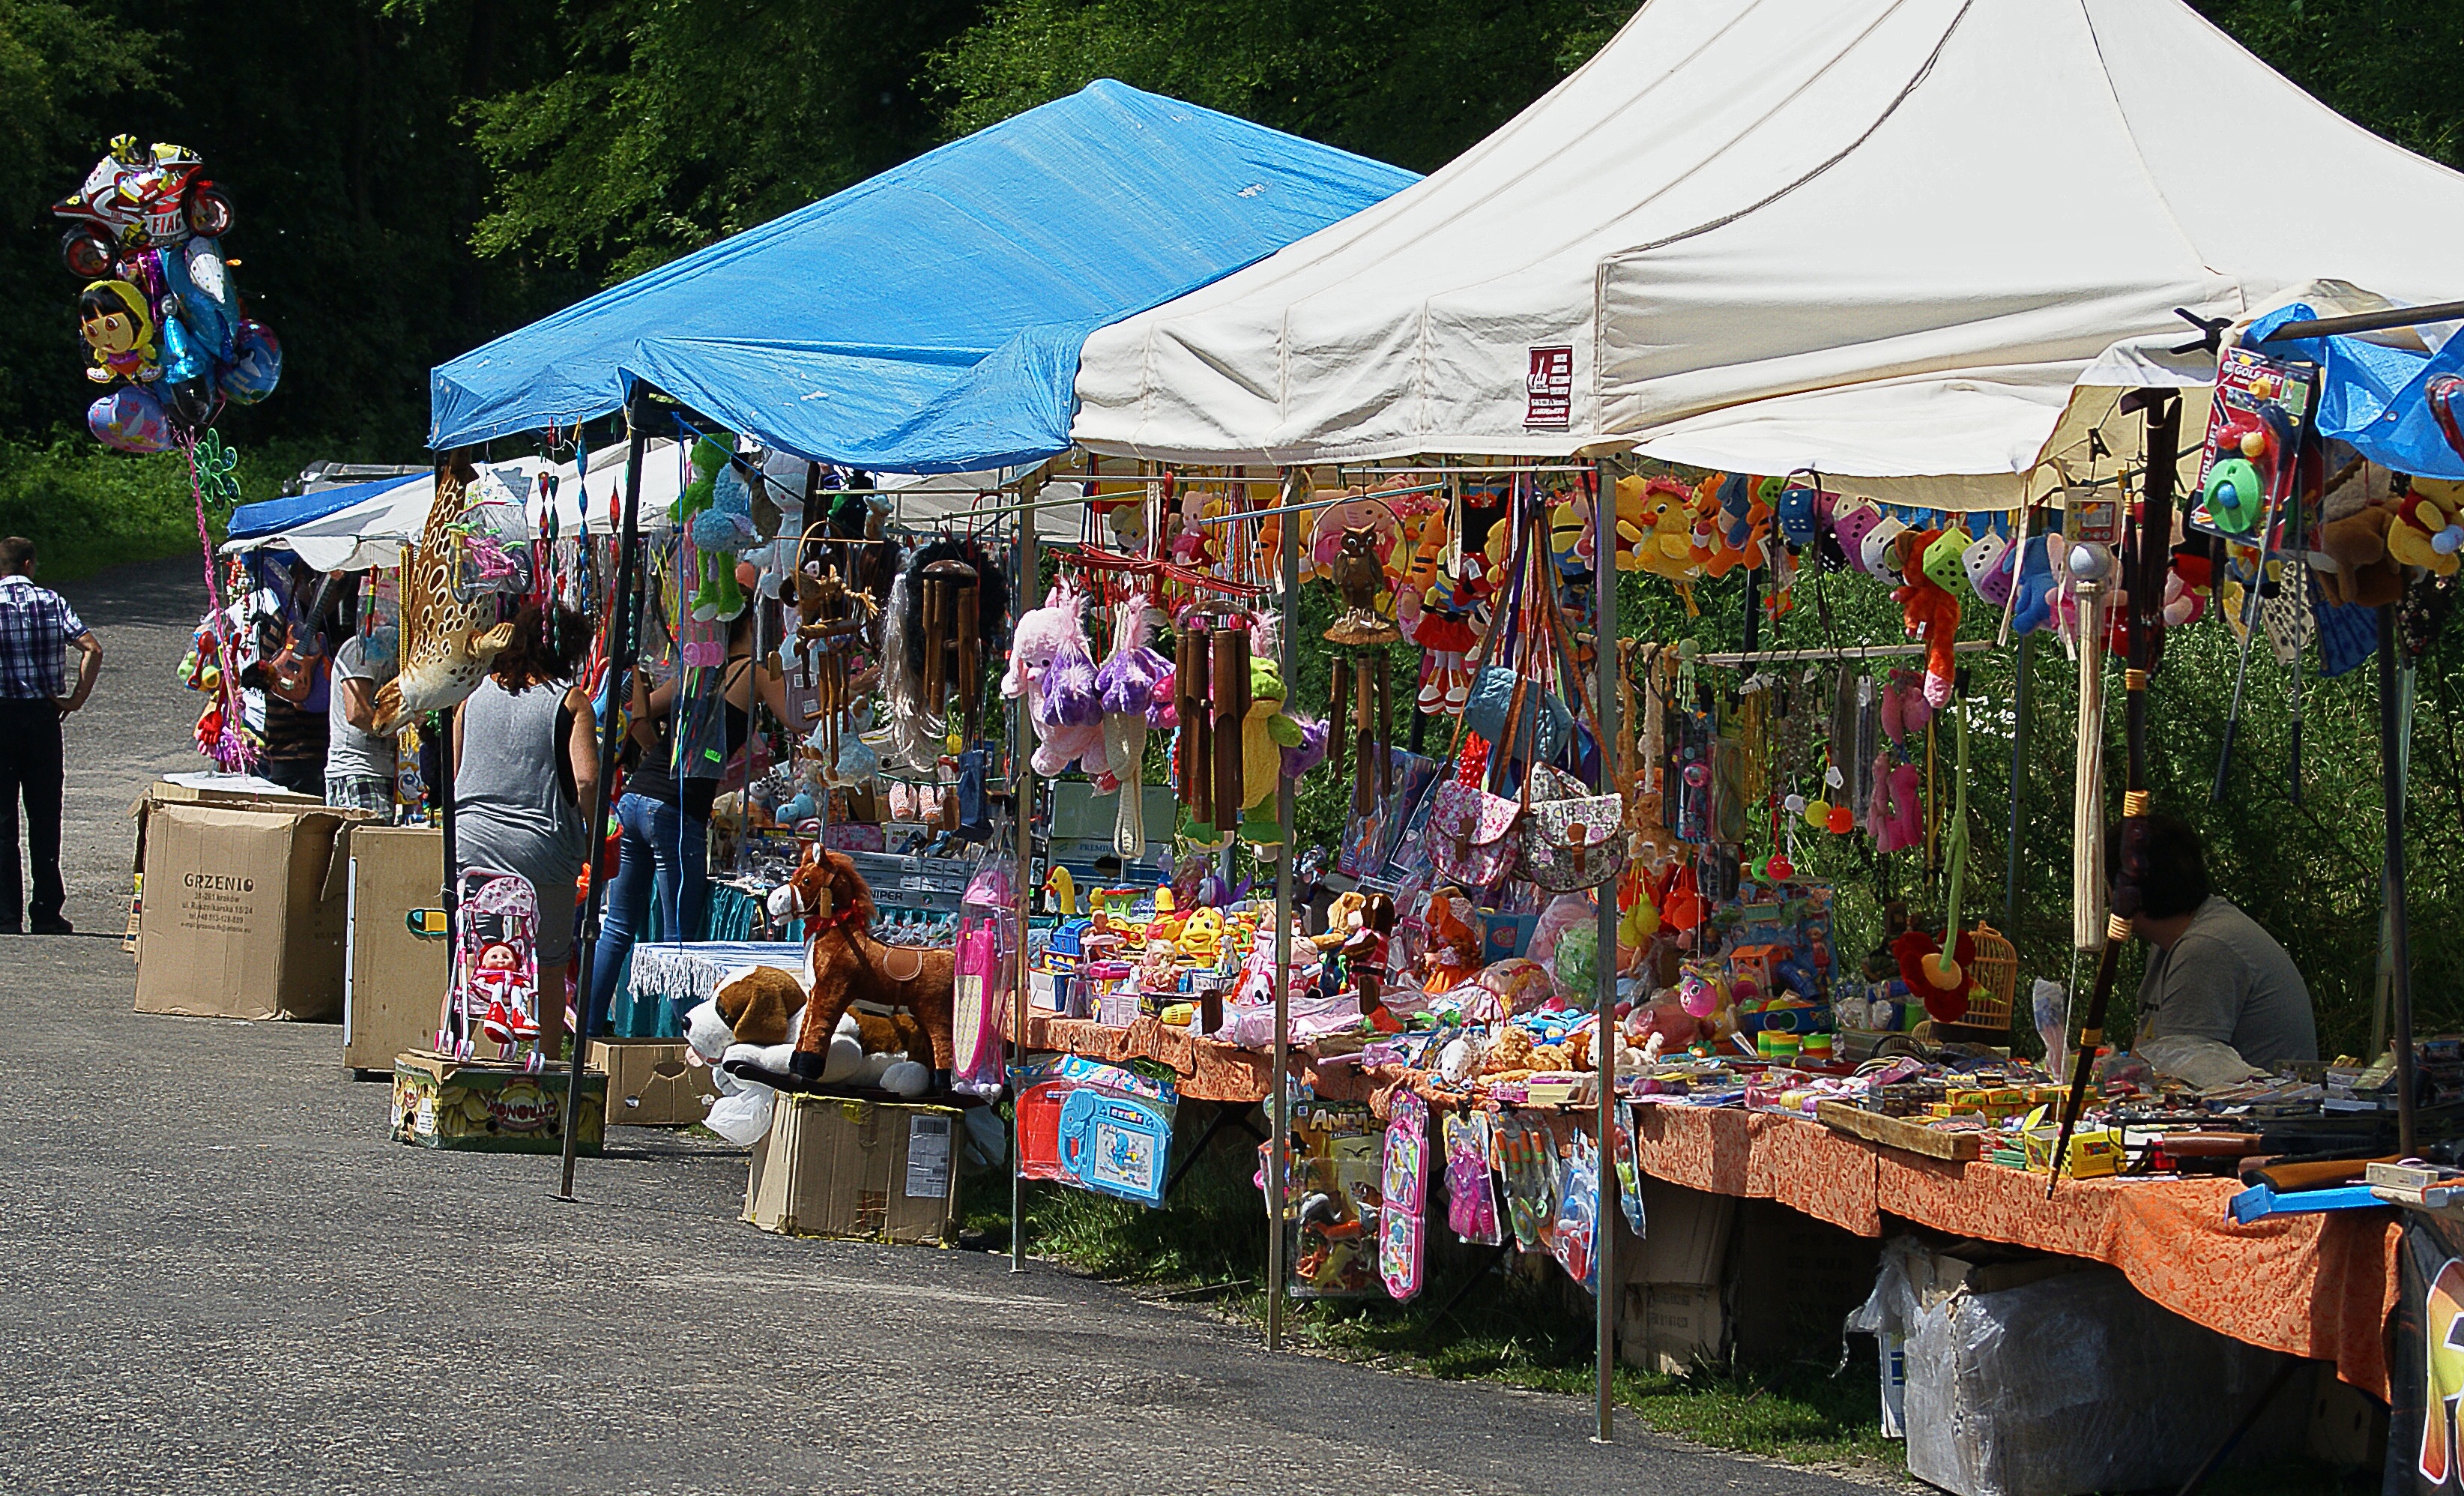
city, vendor, bazaar, market, marketplace, public space, festival, stall, fair, colorful toys, human settlement, market stalls, town trail, colorful stalls